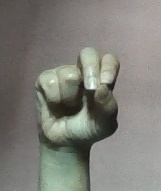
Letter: gaaf